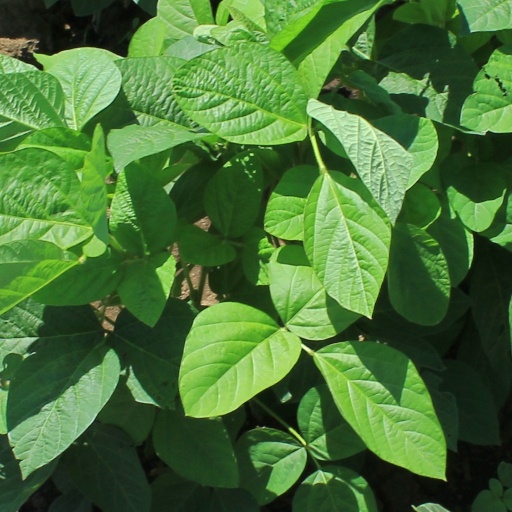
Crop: soybean